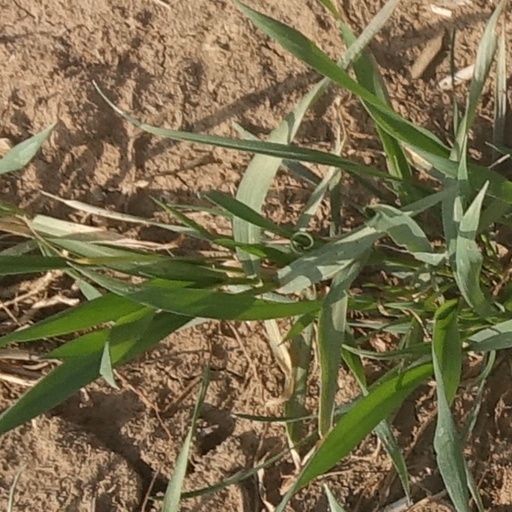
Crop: wheat